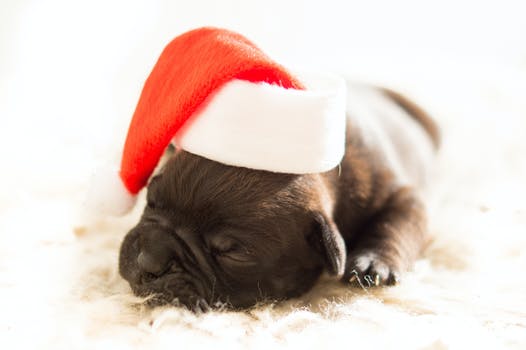
Label: No Watermark